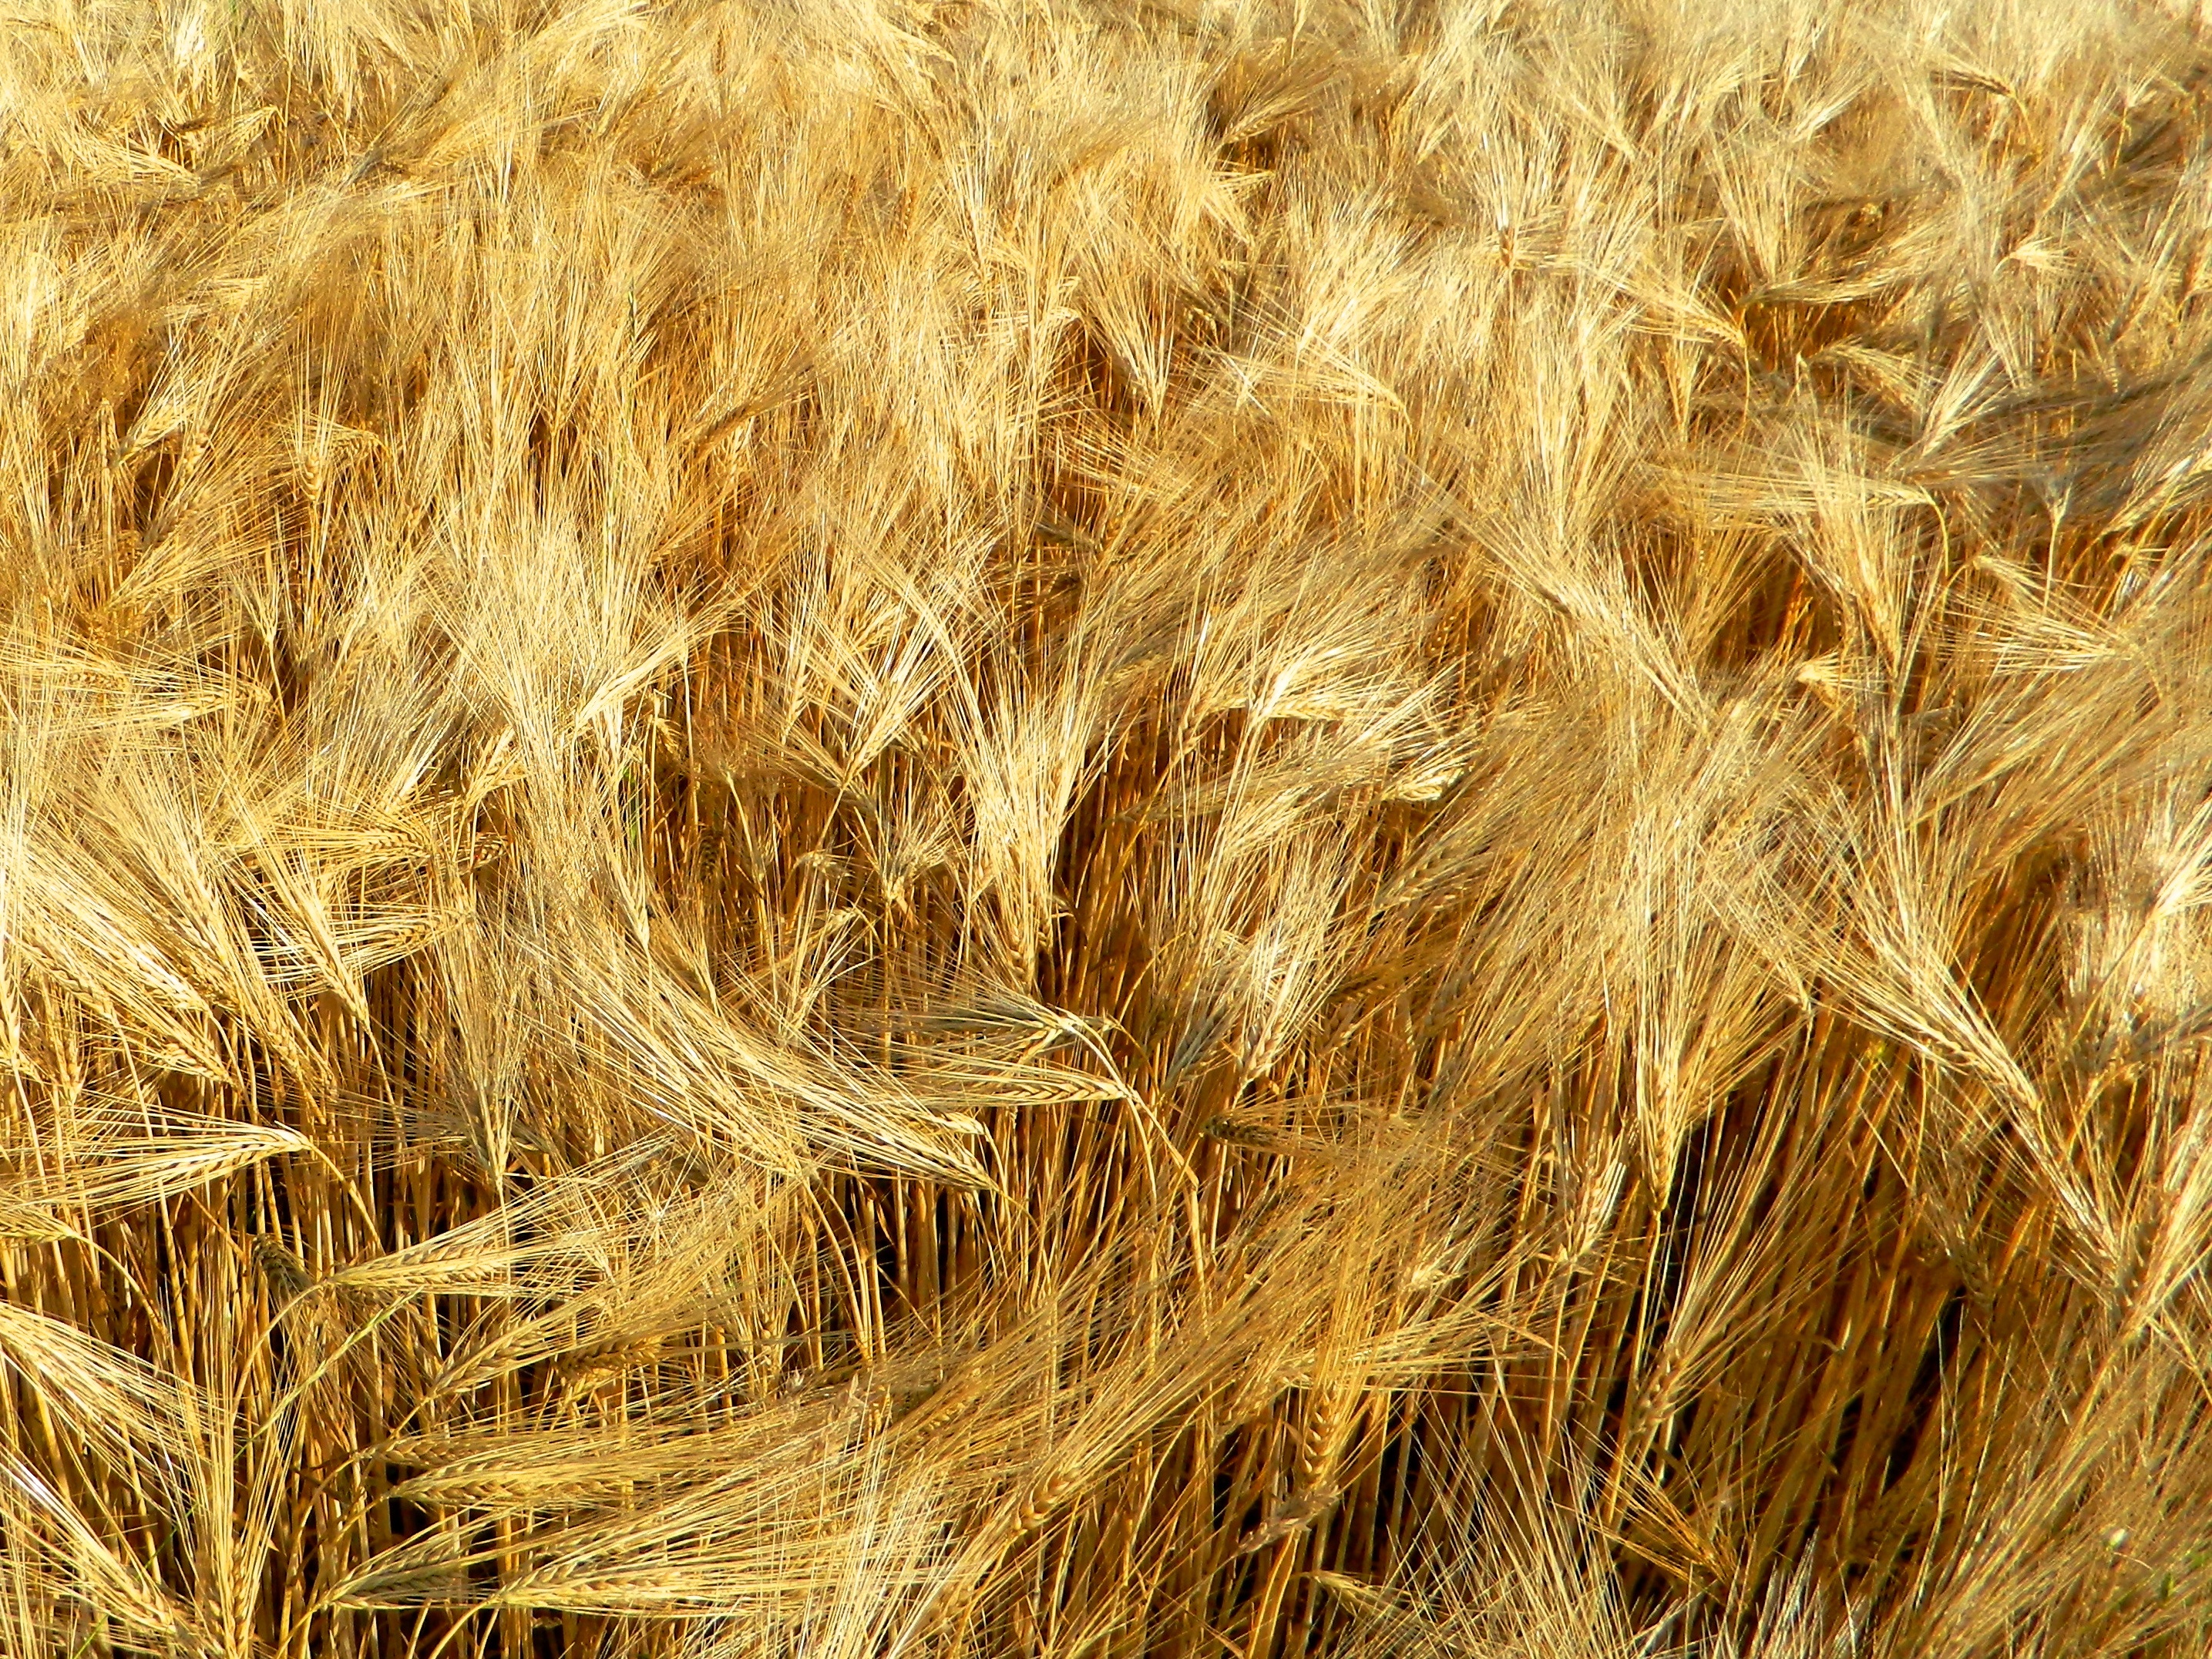
nature, plant, field, barley, wheat, grain, food, crop, agriculture, cereal, straw, rye, flowering plant, commodity, emmer, kolos, triticale, hordeum, grass family, land plant, food grain, einkorn wheat